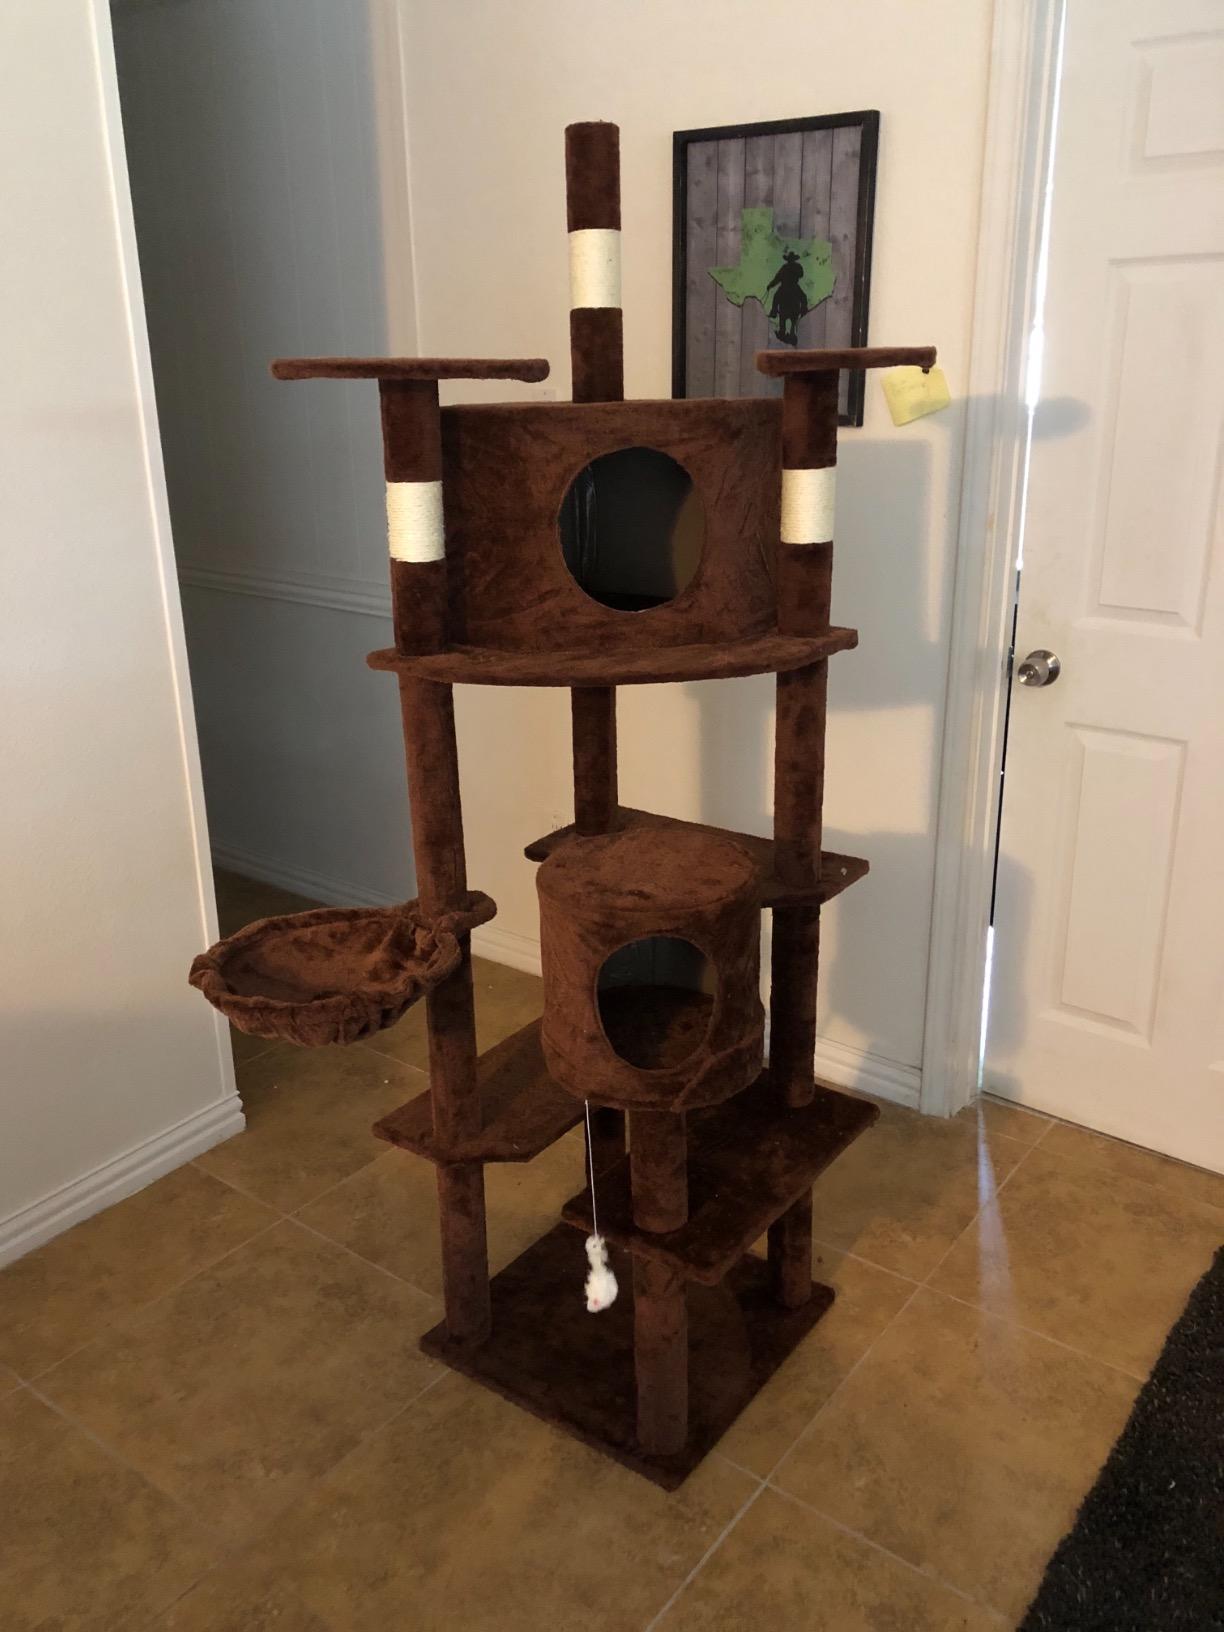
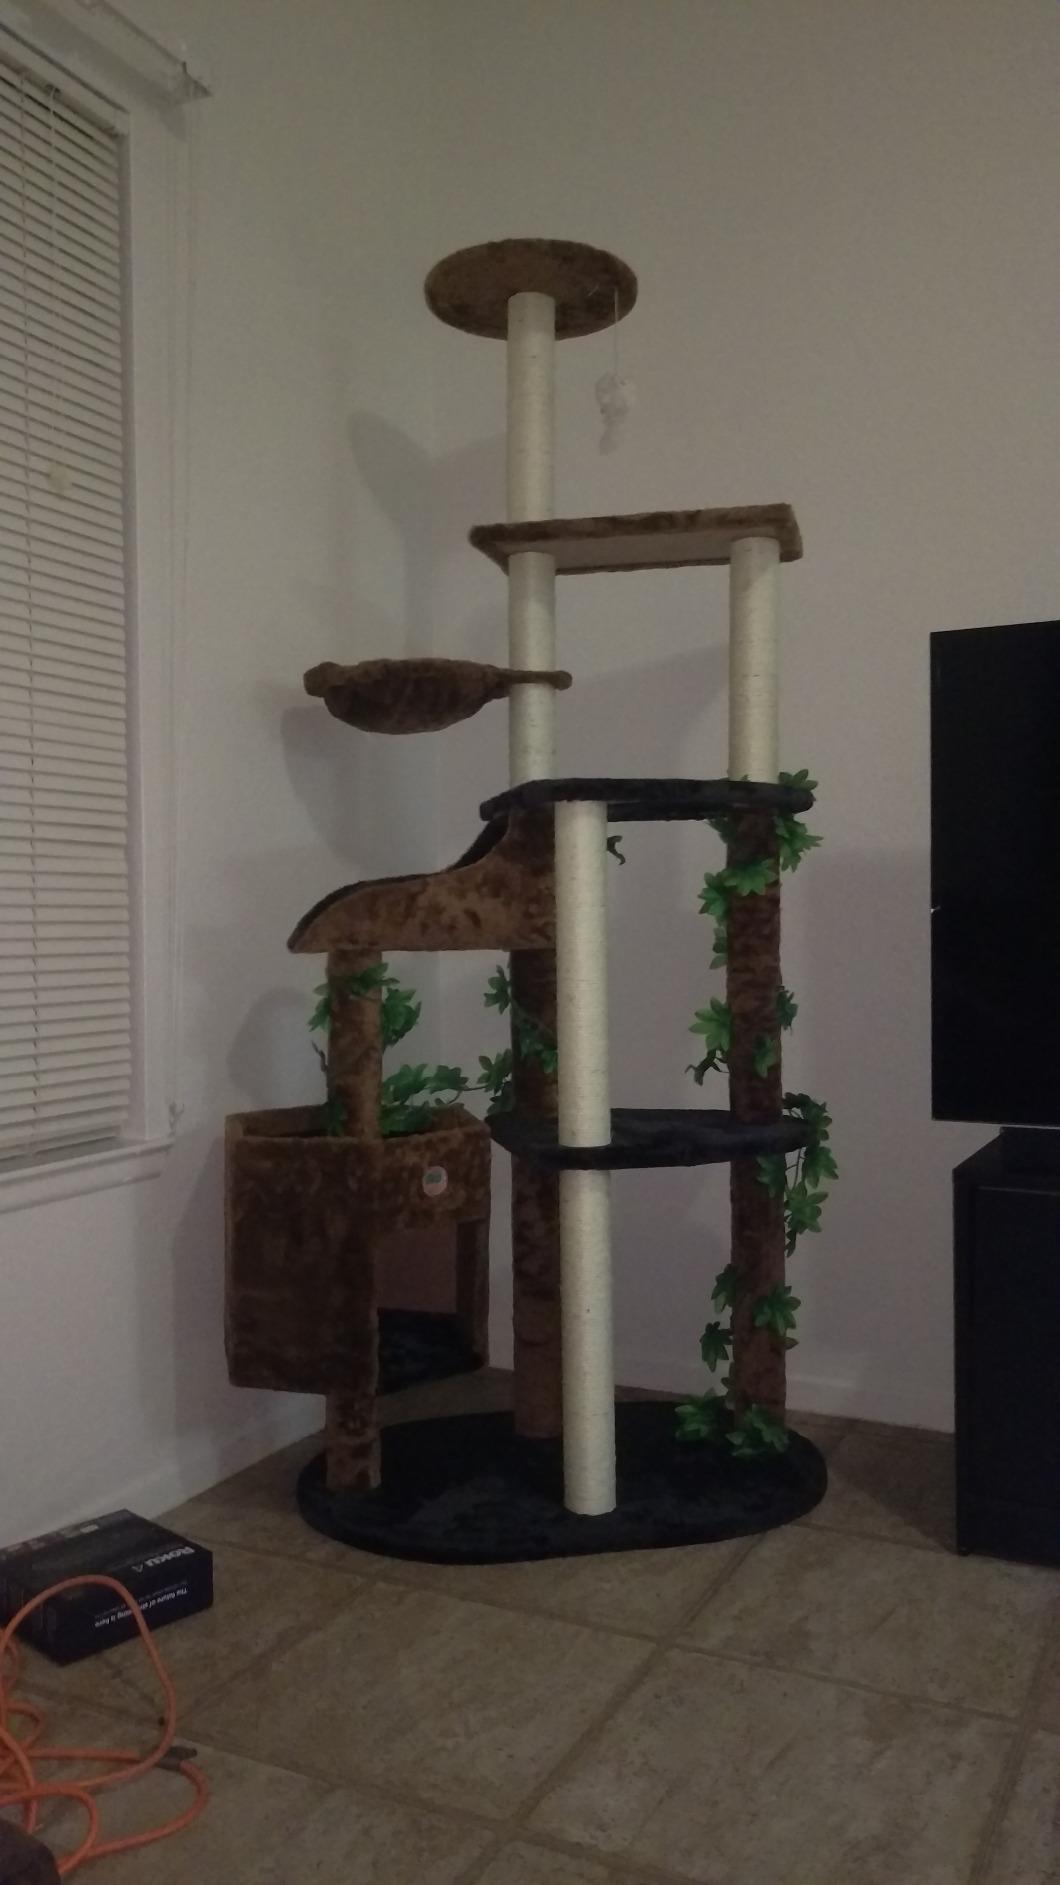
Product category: items_cat tree
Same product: no